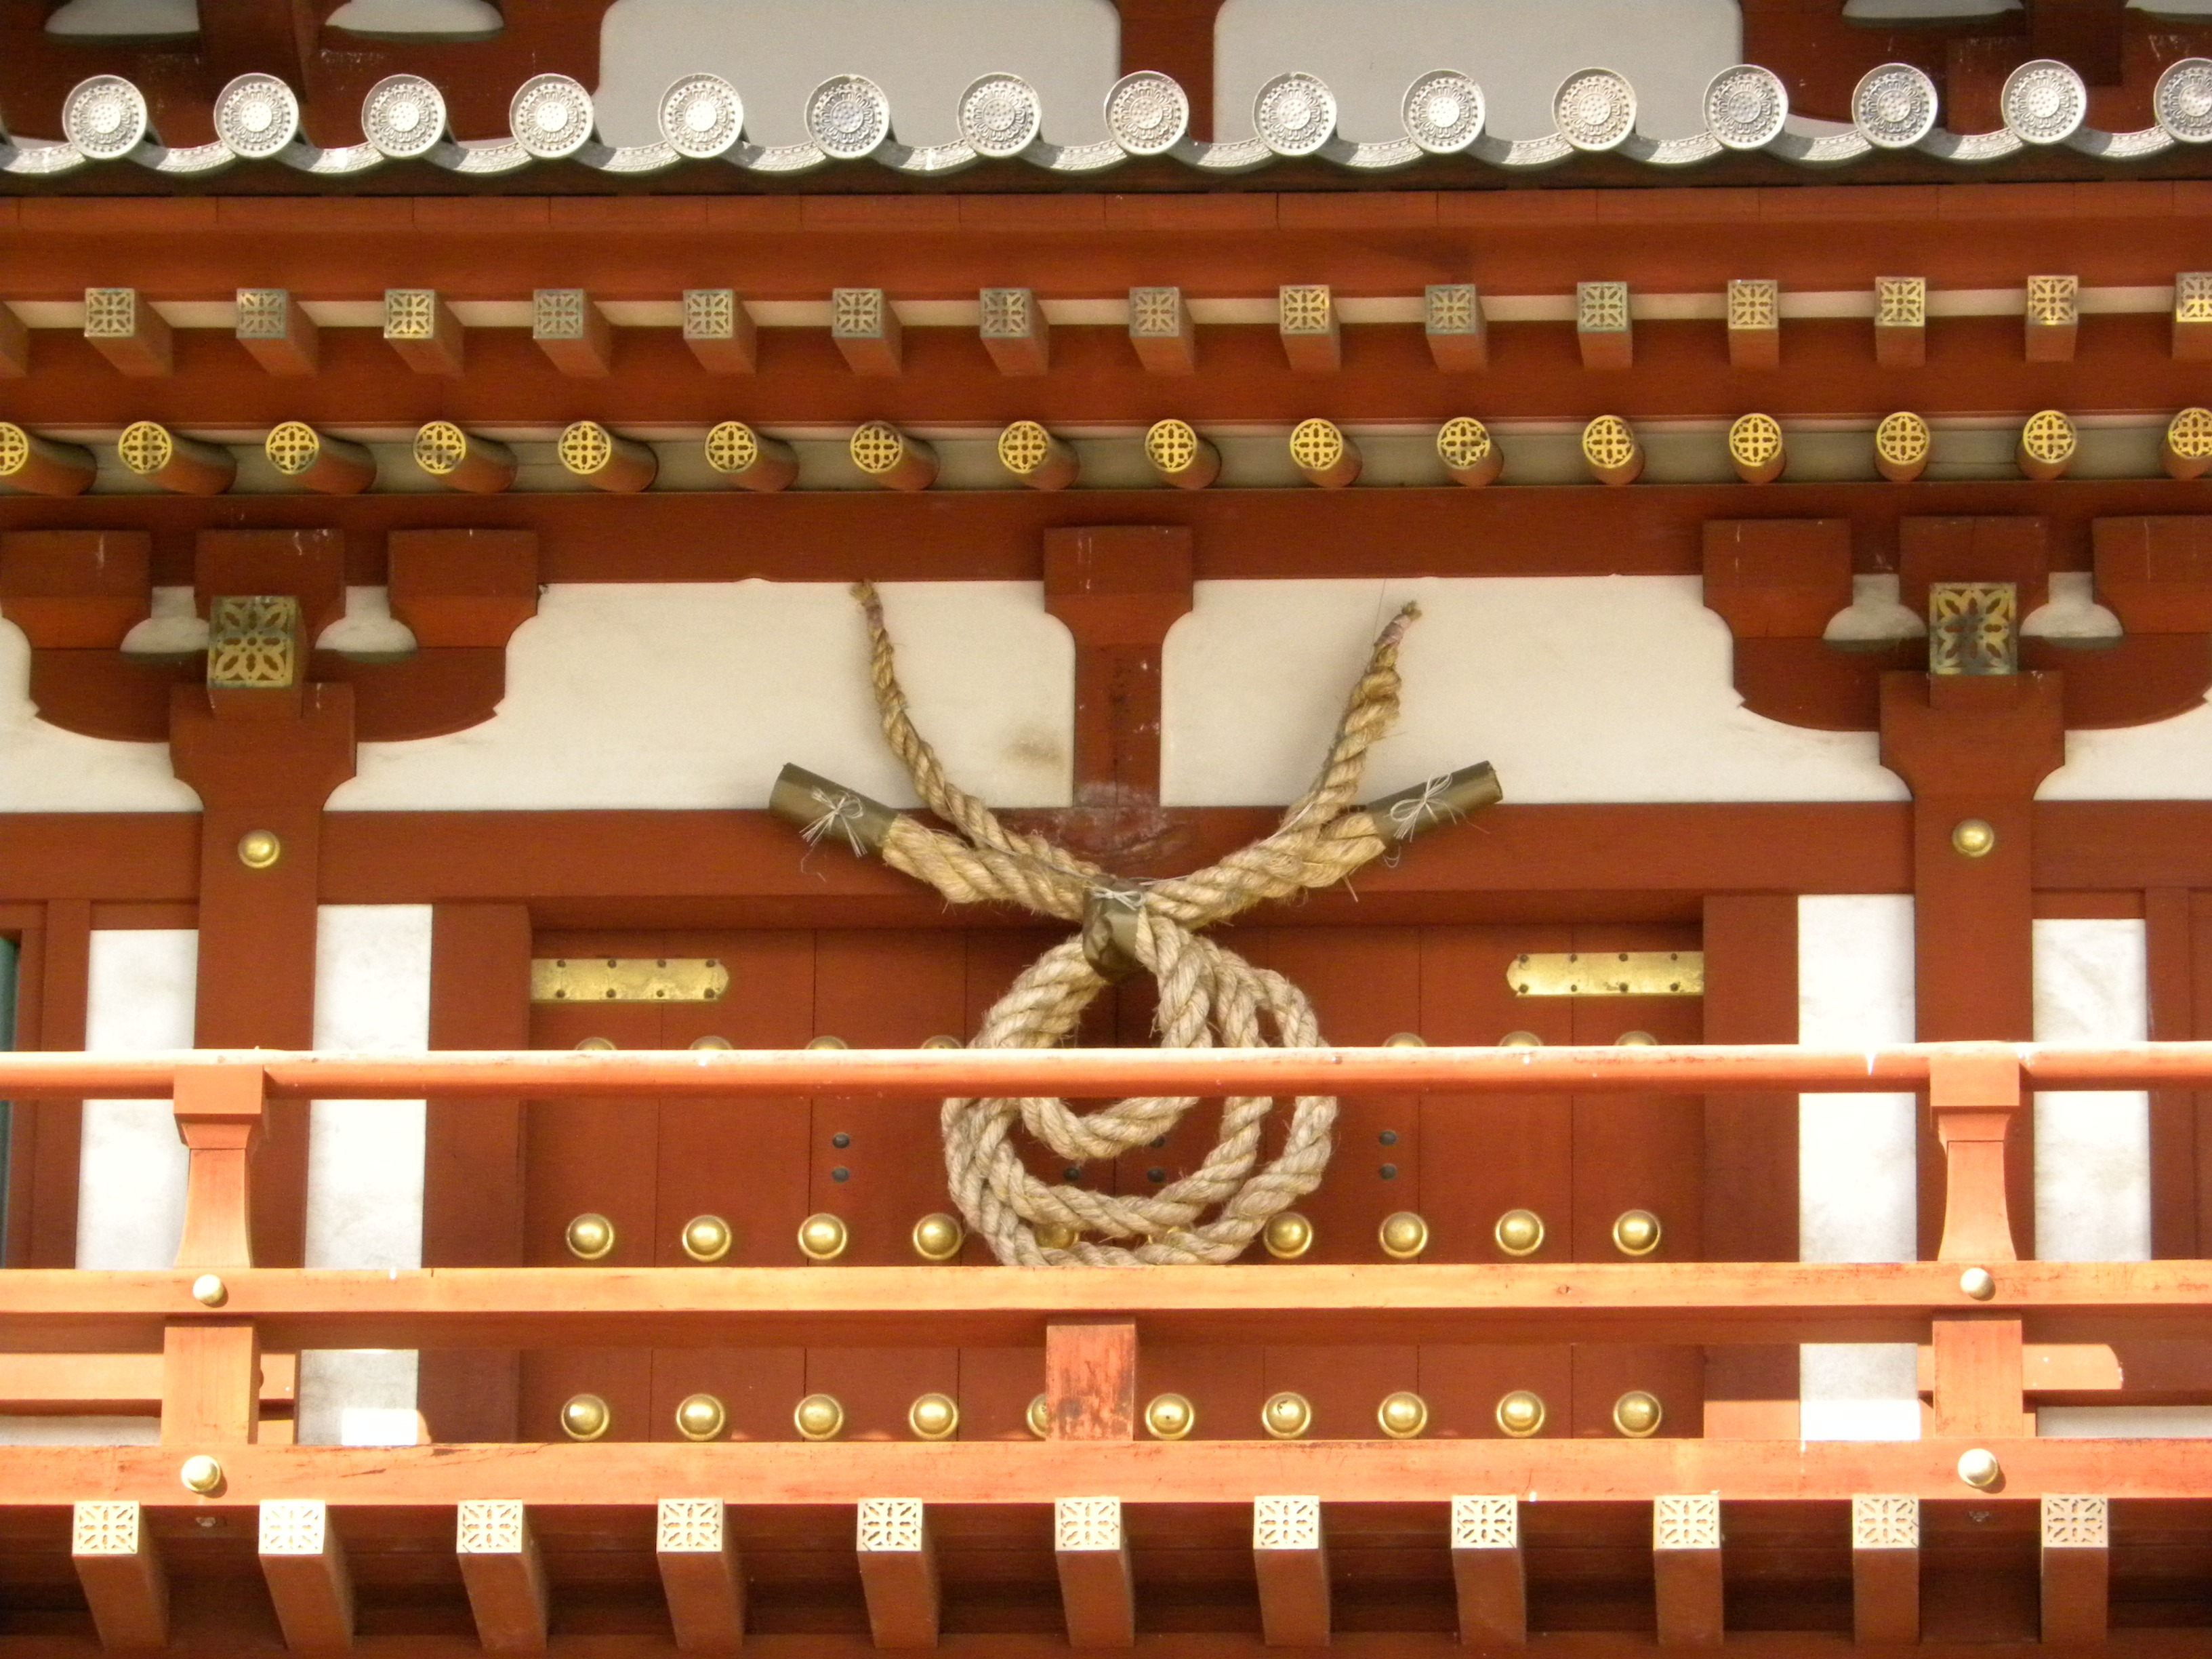
rope, calm, interior design, meditation, temple, shrine, shinto shrine, baluster